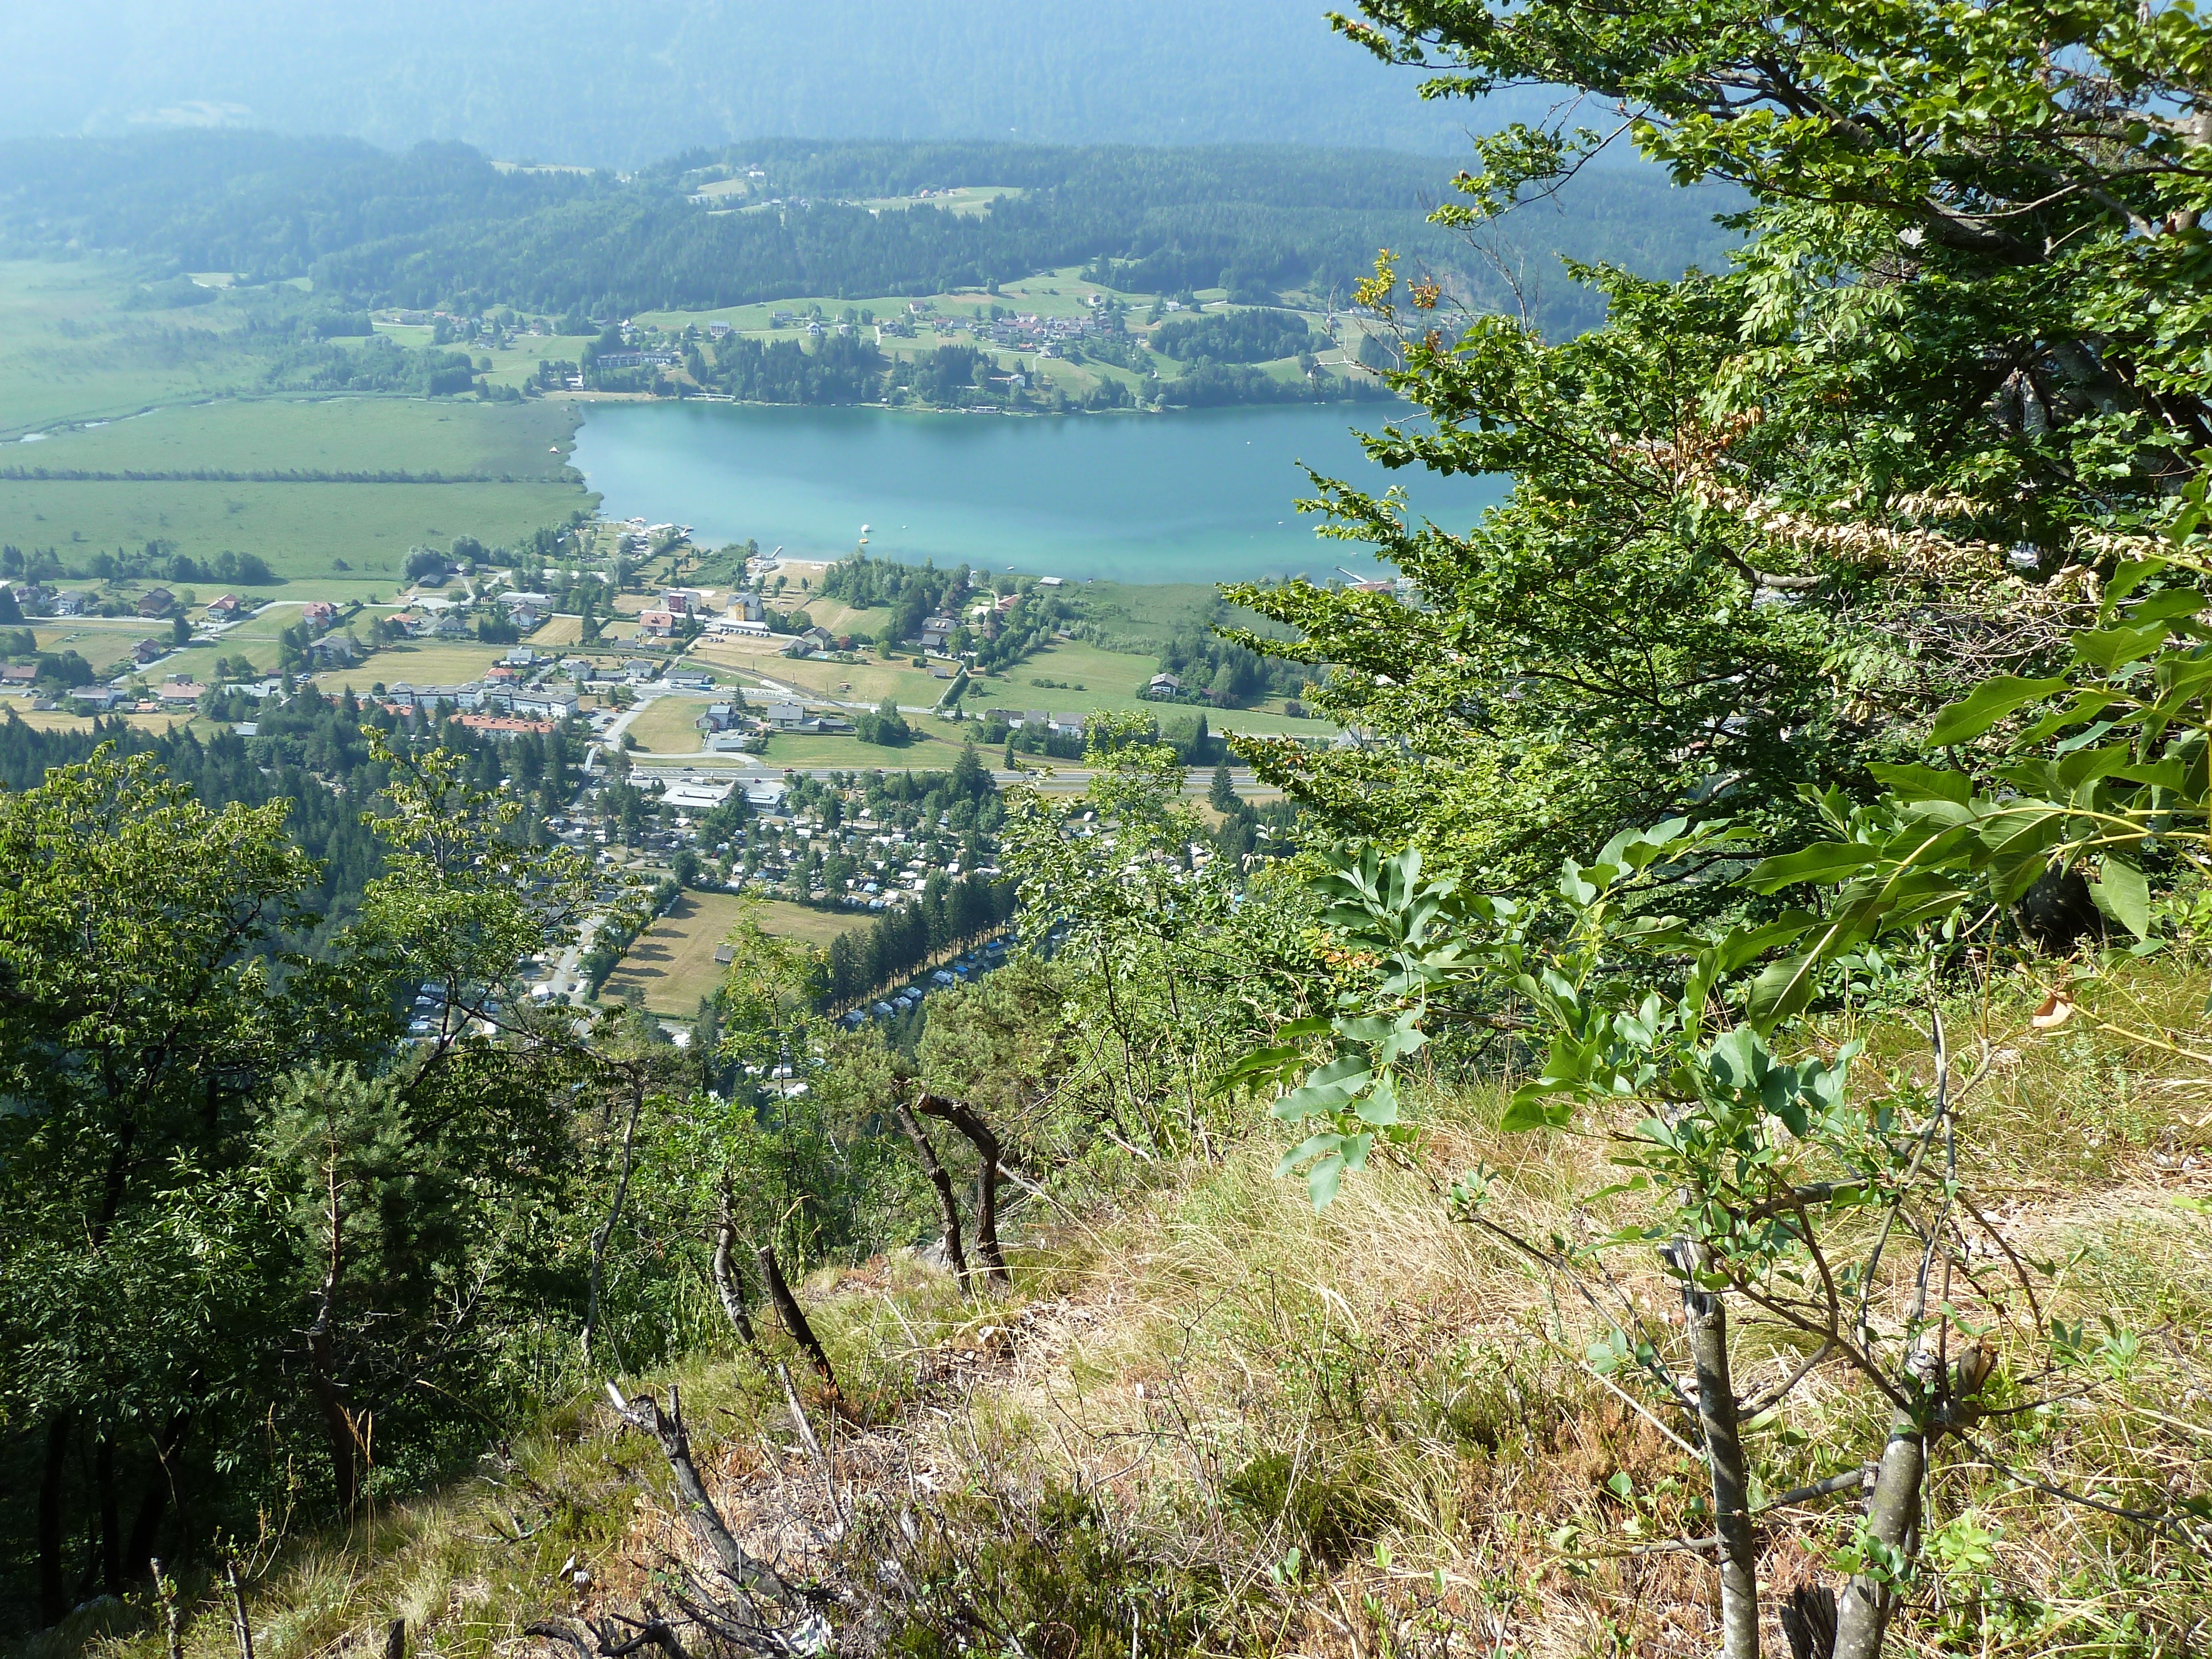
forest, mountain, sky, trail, lake, river, valley, jungle, scenic, natural, scenery, ridge, austria, fields, vegetation, rainforest, ecosystem, carinthia, nature reserve, presseggersee, gailtal